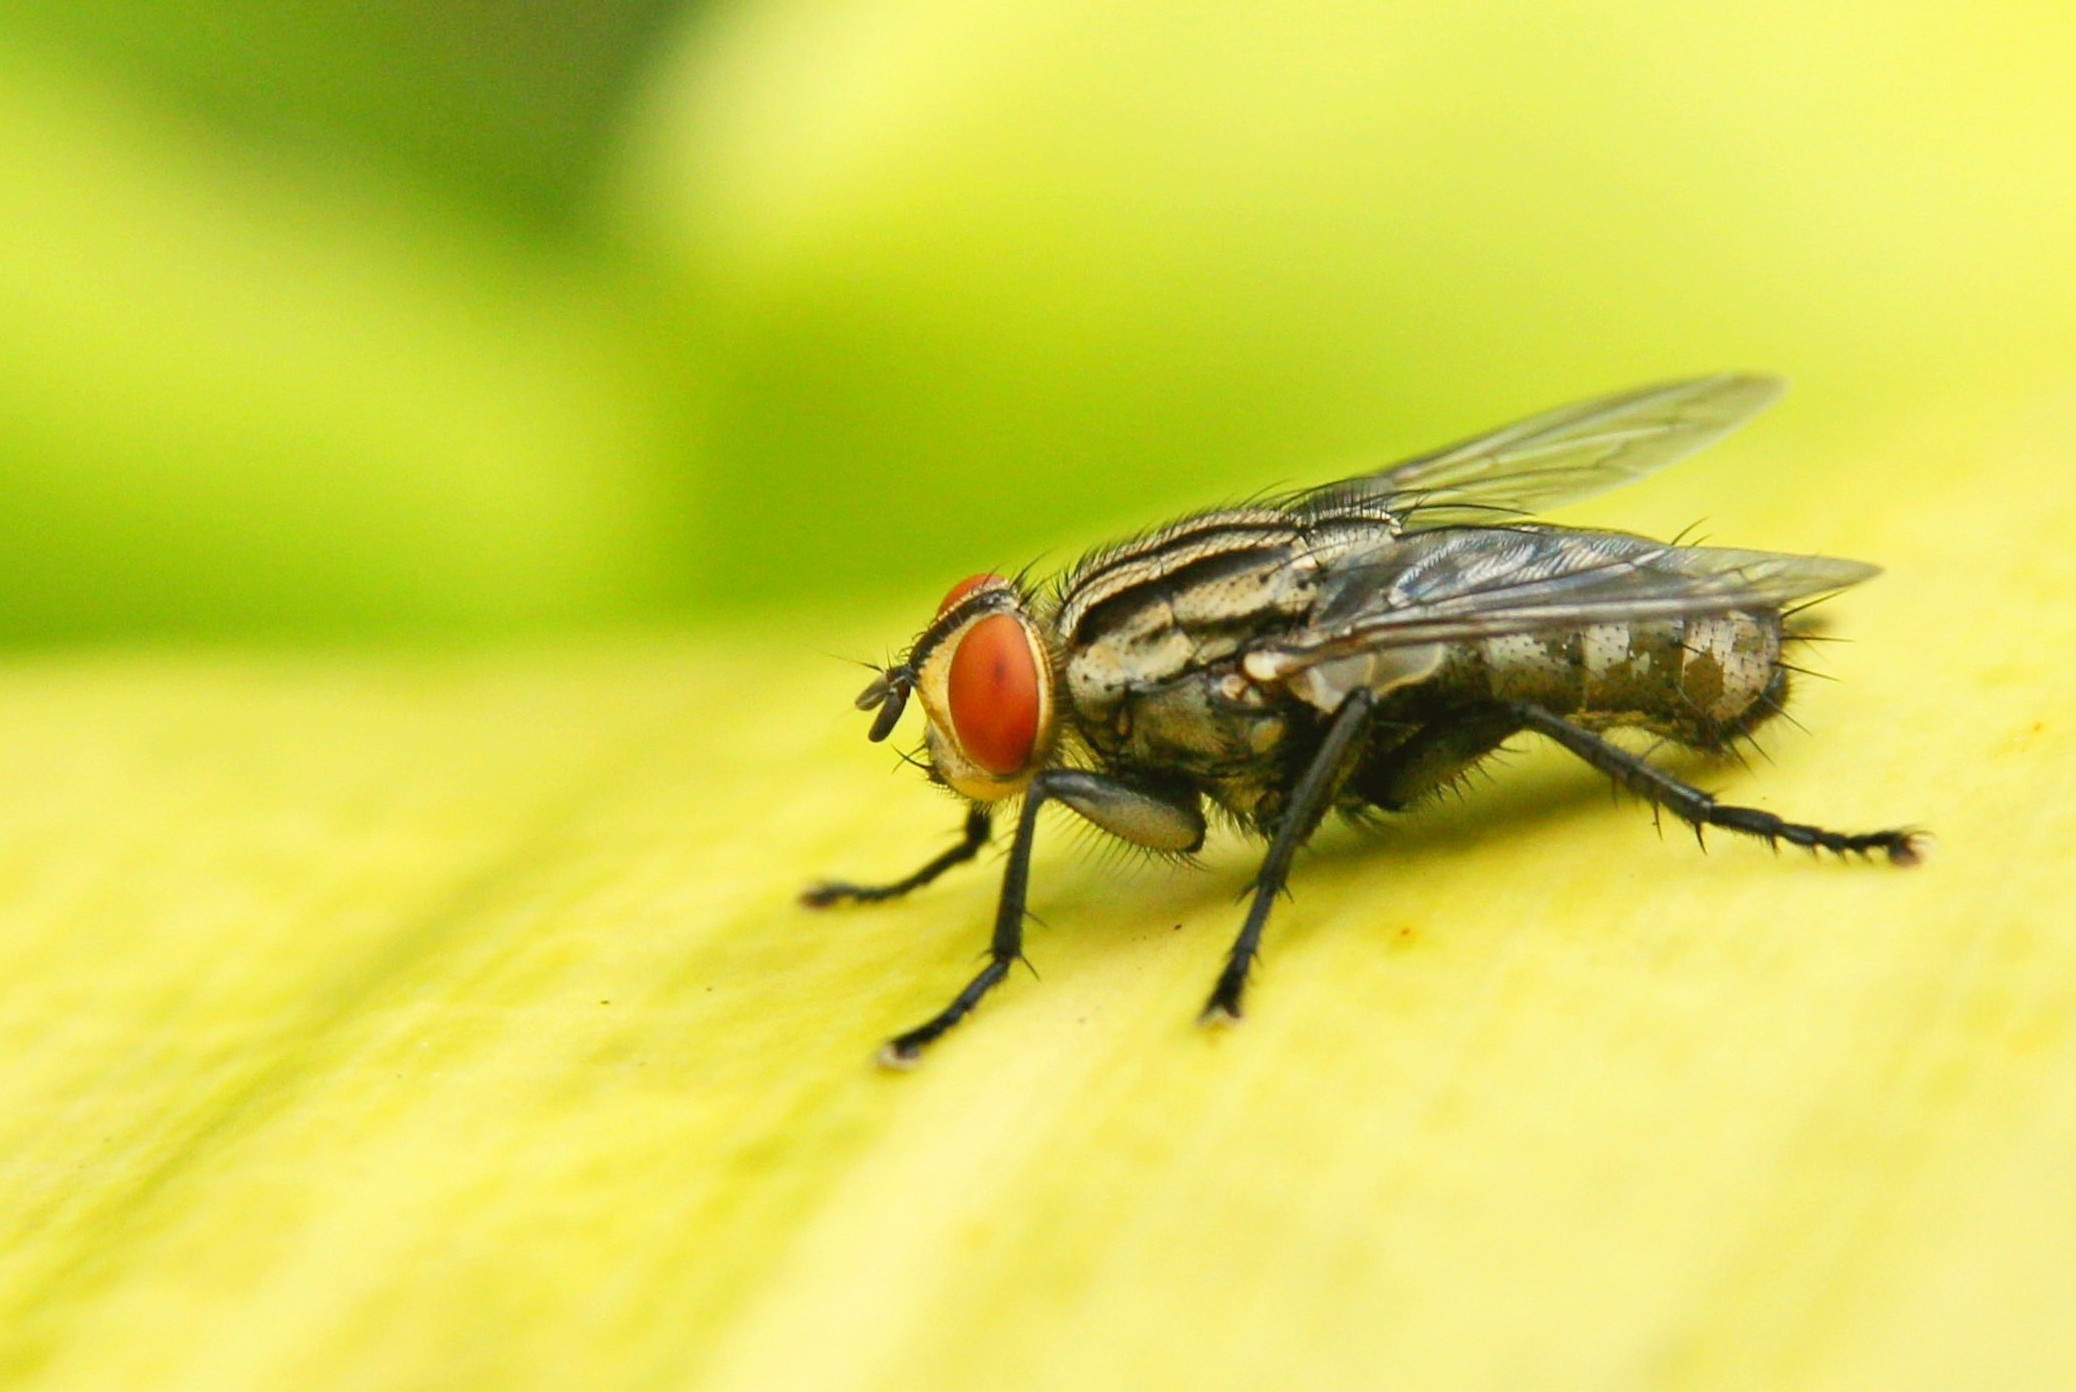
photography, fly, insect, bug, fauna, invertebrate, close up, pest, nectar, macro photography